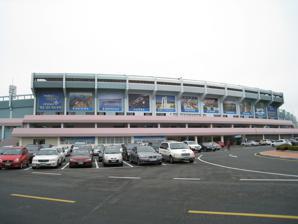
Building: Masan Stadium
Country: South Korea
Year built: 1982
Multi-purpose stadium in Changwon, South Korea Masan Stadium 마산종합운동장 Location Masanhoewon-gu , Changwon , Gyeongsangnam-do , South Korea Coordinates 35°13′21″N 128°34′55″E / 35.222475°N 128.581946°E / 35.222475; 128.581946 Owner Changwon Operator Changwon Capacity 21,484 Surface Natural grass, running track Opened 1982 Tenants Daewoo Royals ( K League ) (1987–1988) The Masan Stadium ( Korean : 마산종합운동장 ) was a multi-purpose stadium in Changwon , South Korea . The stadium has a capacity of 21,484 people. The stadium opened in 1982 and has a gymnasium, indoor swimming pool, and tennis courts. It is currently used mostly for football matches. The stadium was demolished in 2016. Gallery Masan Stadium Masan Stadium References